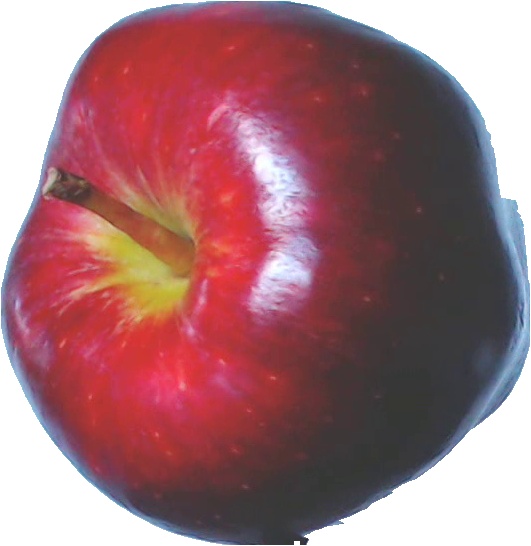
Label: apple_red_delicios_1